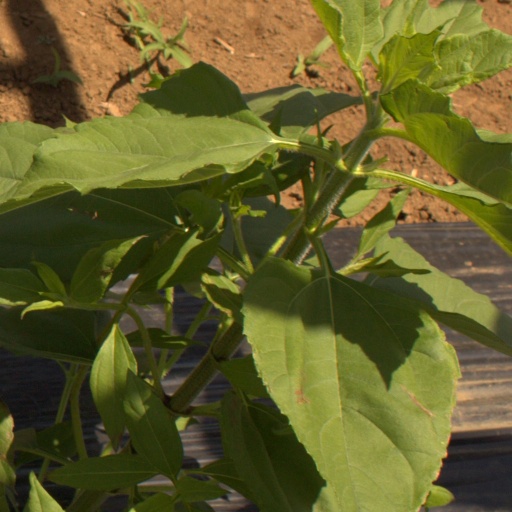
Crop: Jerusalem artichoke